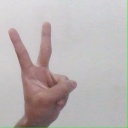
अक्षर: क